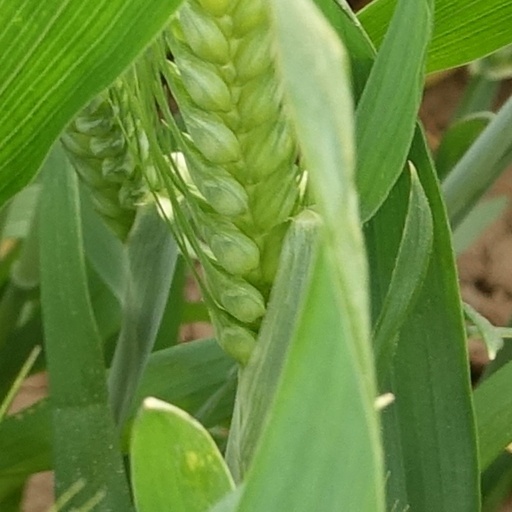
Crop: wheat